Cartonería

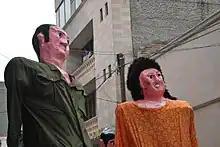
Mojigangas at a parade in San Juan de los Lagos, Jalisco

Similar to those used in traditional festivals in some parts of Europe and Asia, are giant papier-mâché figures worn by dancers which can be found in Mexico. Like the Judas figures, these are hollow with wicker frames covered in papier-mâché then painted and decorated. The figures have oversized heads and small bodies which are often of devils, angels or male/female figures. One of the best known mojigangas in Mexico are those that are in the opening parade of the Guelaguetza festival in Oaxaca.